Kyre

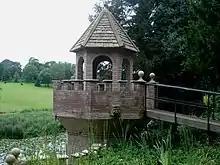
A folly in Kyre Park.

Kyre Park is a park and gardens within the village which is known for being designed by Capability Brown. The park was used for hunting deer until the mid-1700s, when it was laid out for the Pytts family. It contains numerous follies and a Grade II listed barn, which now houses antiques. The park is privately owned but is open daily to the public.